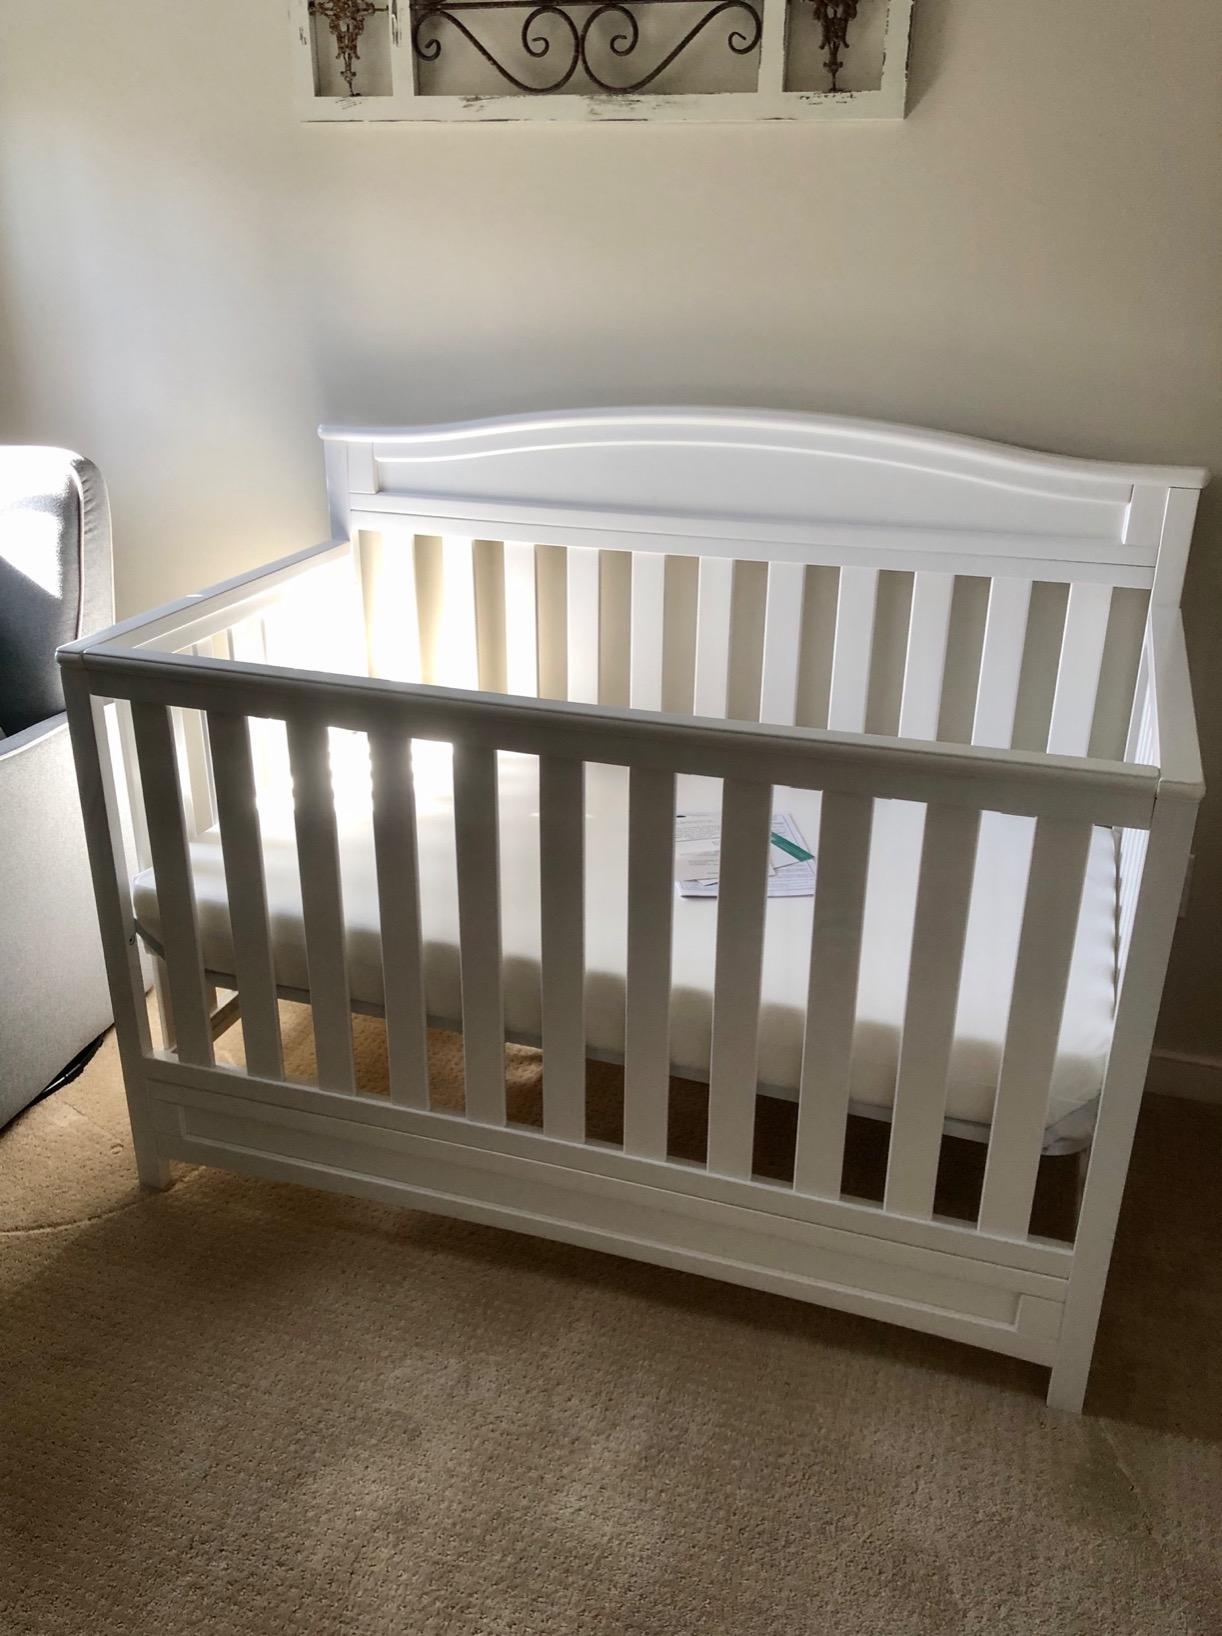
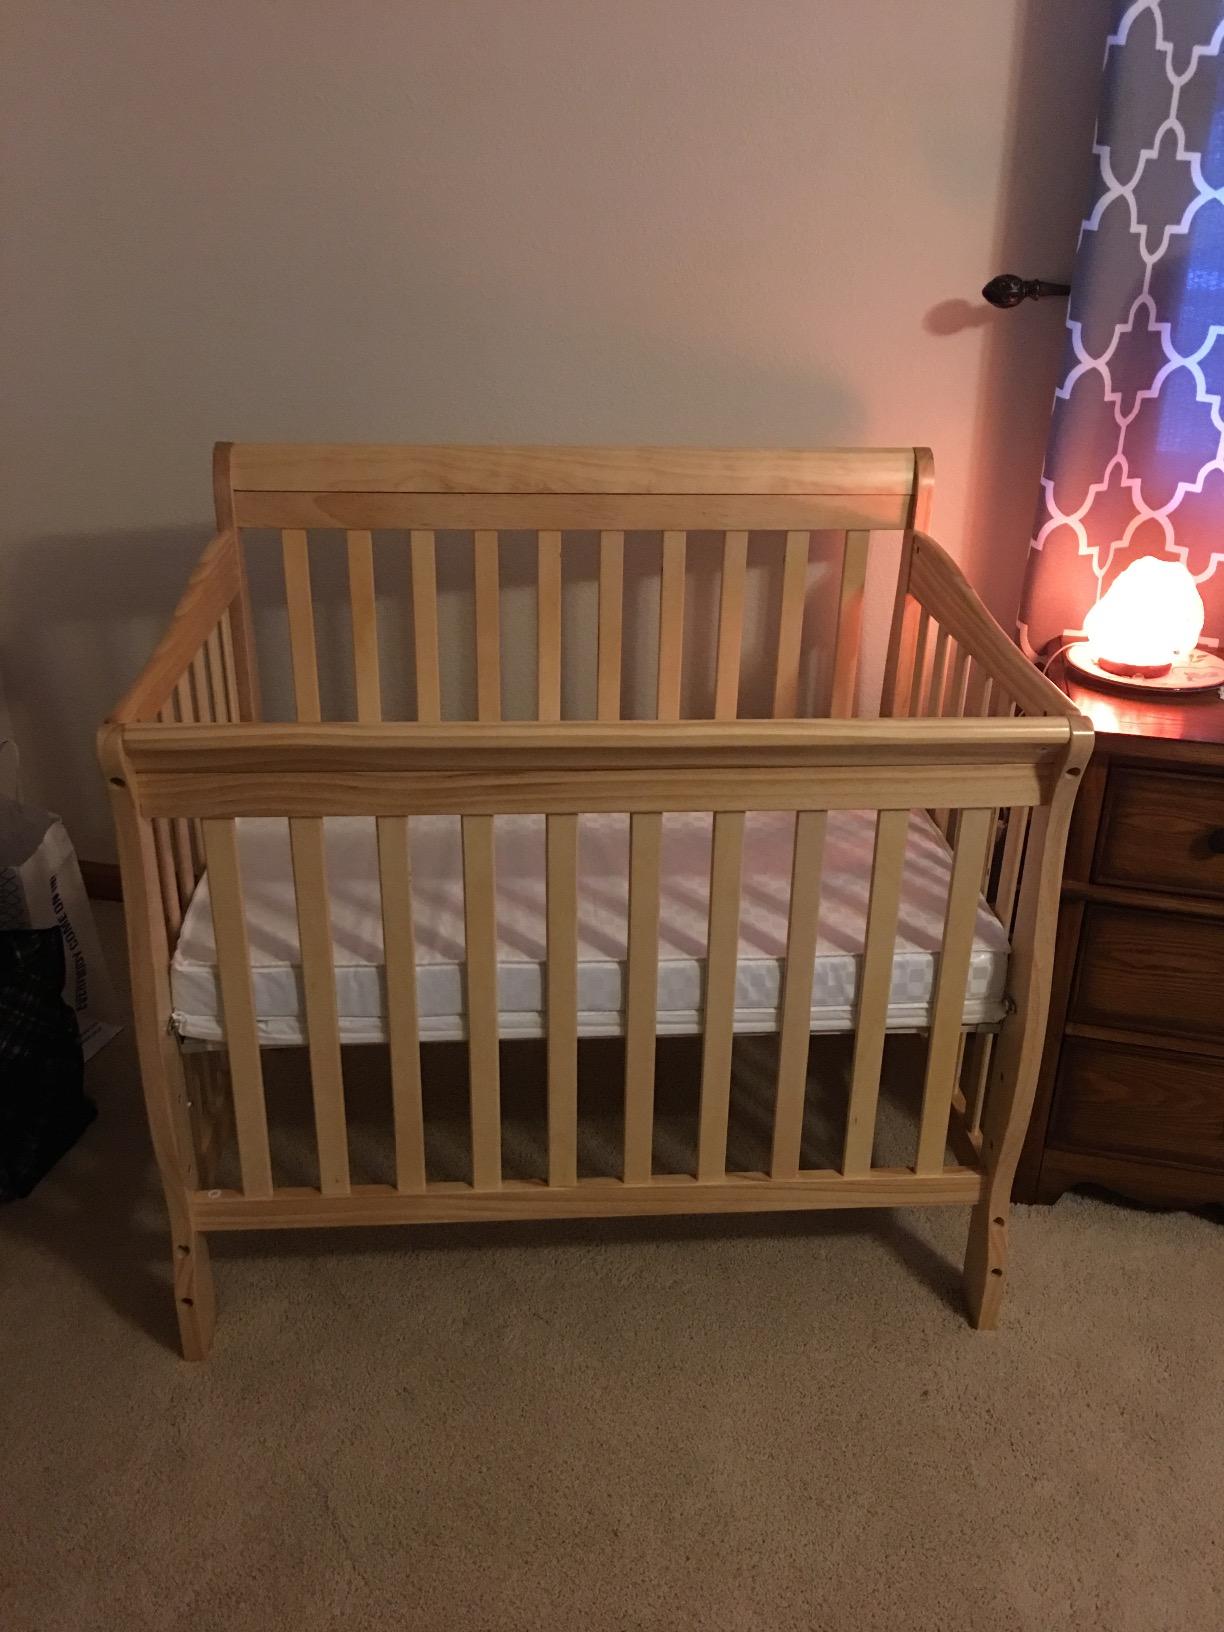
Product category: products_crib
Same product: no